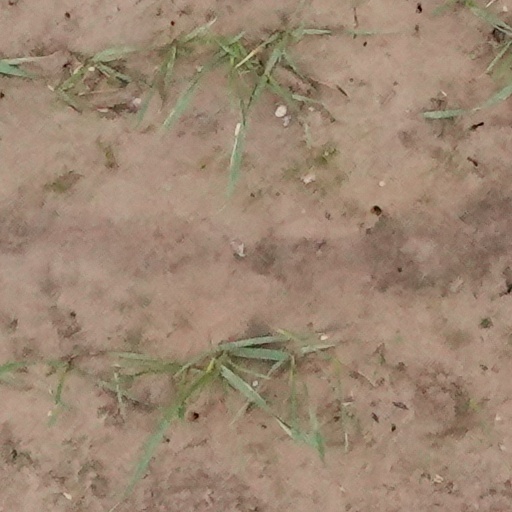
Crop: wheat